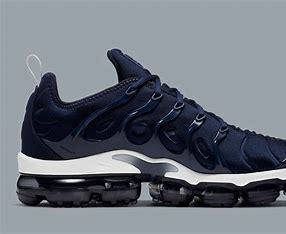
Brand: Nike
Model: Air Vapormax Plus